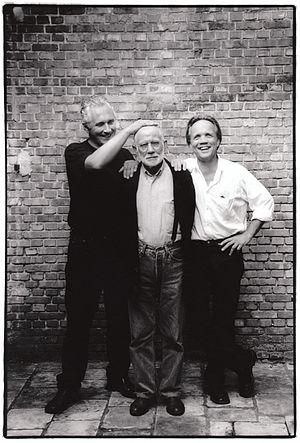
Dan Van Severen, né à Lokeren le 8 février 1927 et mort à Gand le 15 février 2009, est un peintre belge.